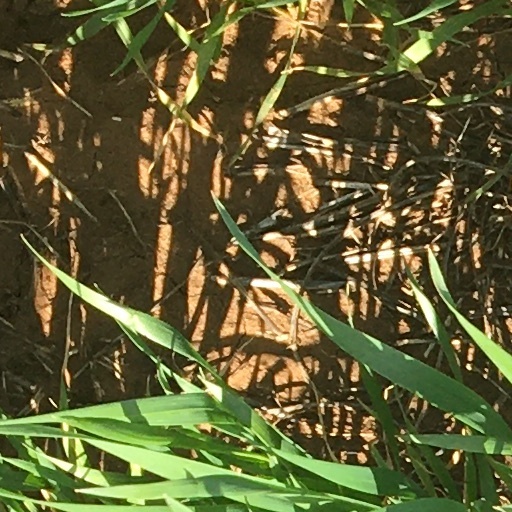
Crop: wheat